Security paper

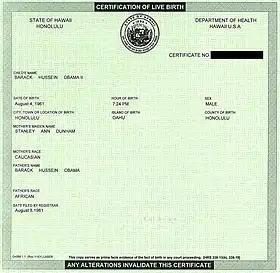
Barack Obama's birth certificate on security paper.

Security paper is a paper used in security printing that incorporates features that can be used to identify or authenticate a document as original, , watermarks or invisible fibres in paper, or features that demonstrate tamper evidence when fraud is attempted, , to remove or alter print such as amounts or signatures on a cheque. Examples of this kind of papers are used for banknotes and used for identification such as passports and certificates, such as birth certificates and different types of academic and qualification certificates, as well as government documents, , voting ballots and tax strips. This also extends to personal and business checks, stock certificates, certificates issued by financial institutions and sensitive government-issued documents. The main use of security paper is to stop people from counterfeiting.